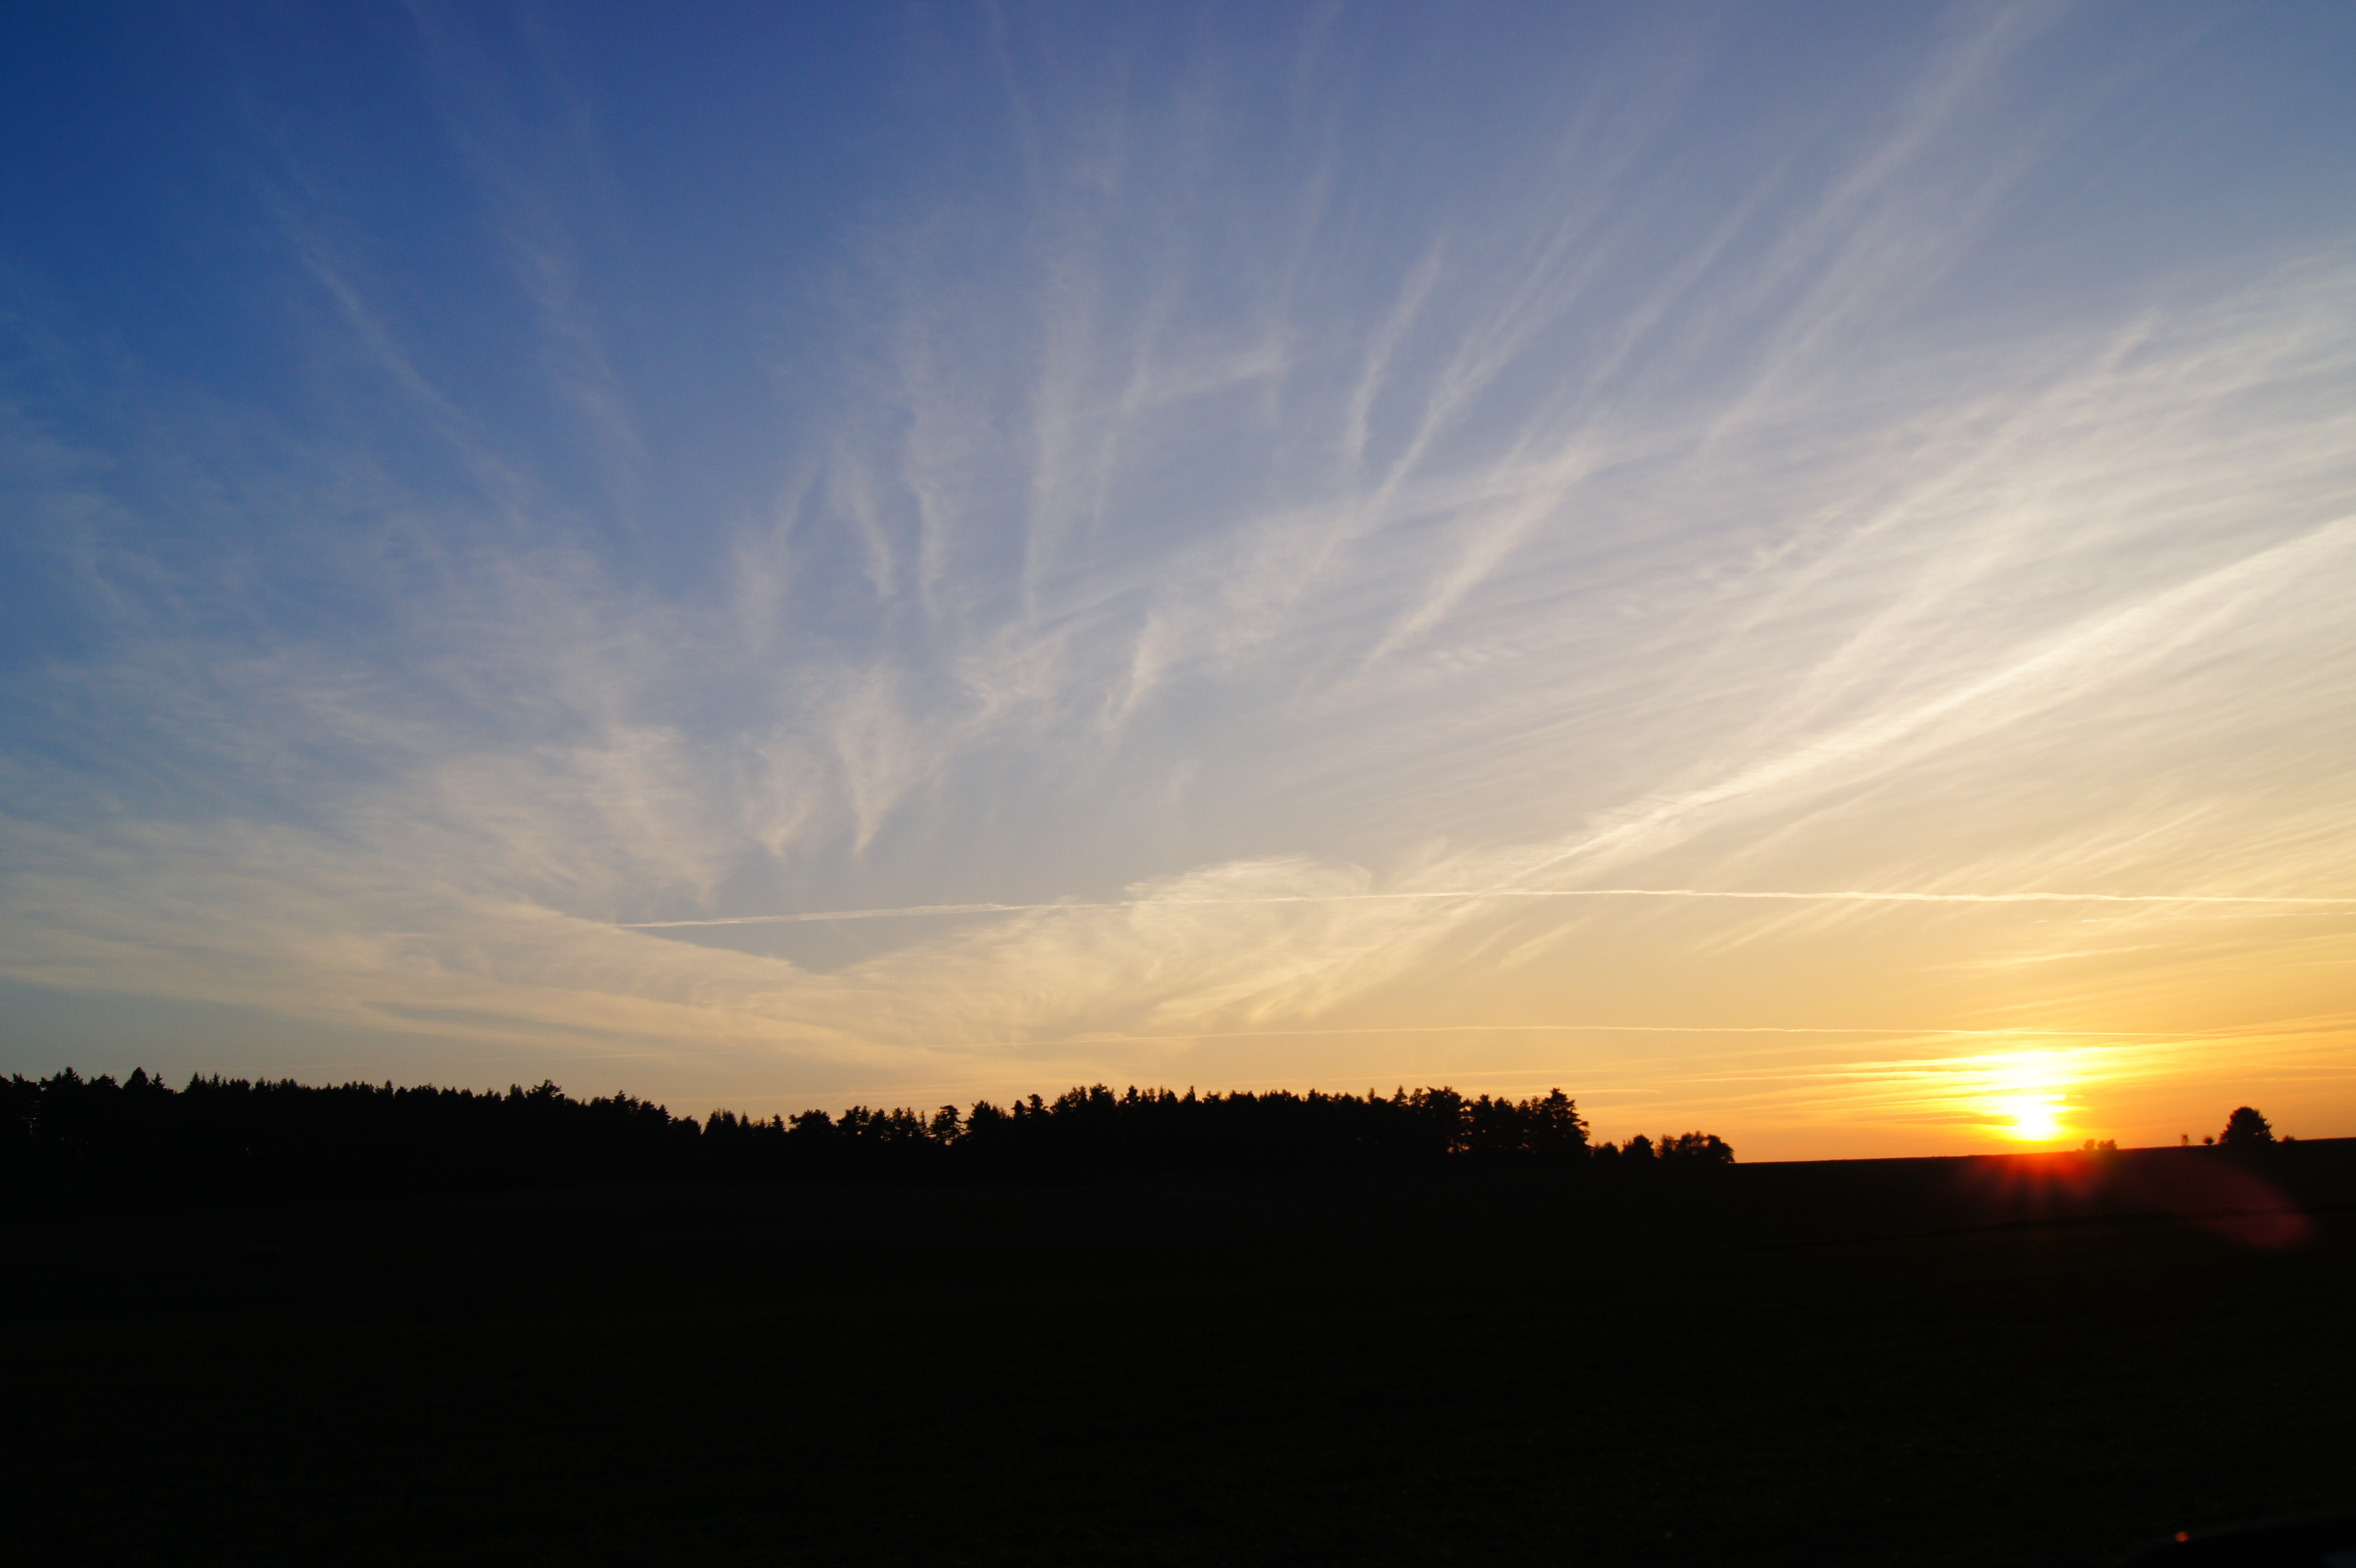
landscape, tree, horizon, cloud, sky, sun, sunrise, sunset, field, sunlight, morning, dawn, atmosphere, dusk, daytime, evening, cumulus, calm, blue, plain, clouds, abendstimmung, afterglow, evening sky, phenomenon, meteorological phenomenon, atmosphere of earth, red sky at morning, ecoregion